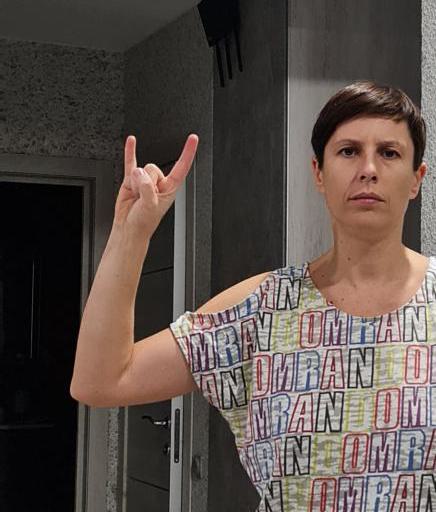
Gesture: rock